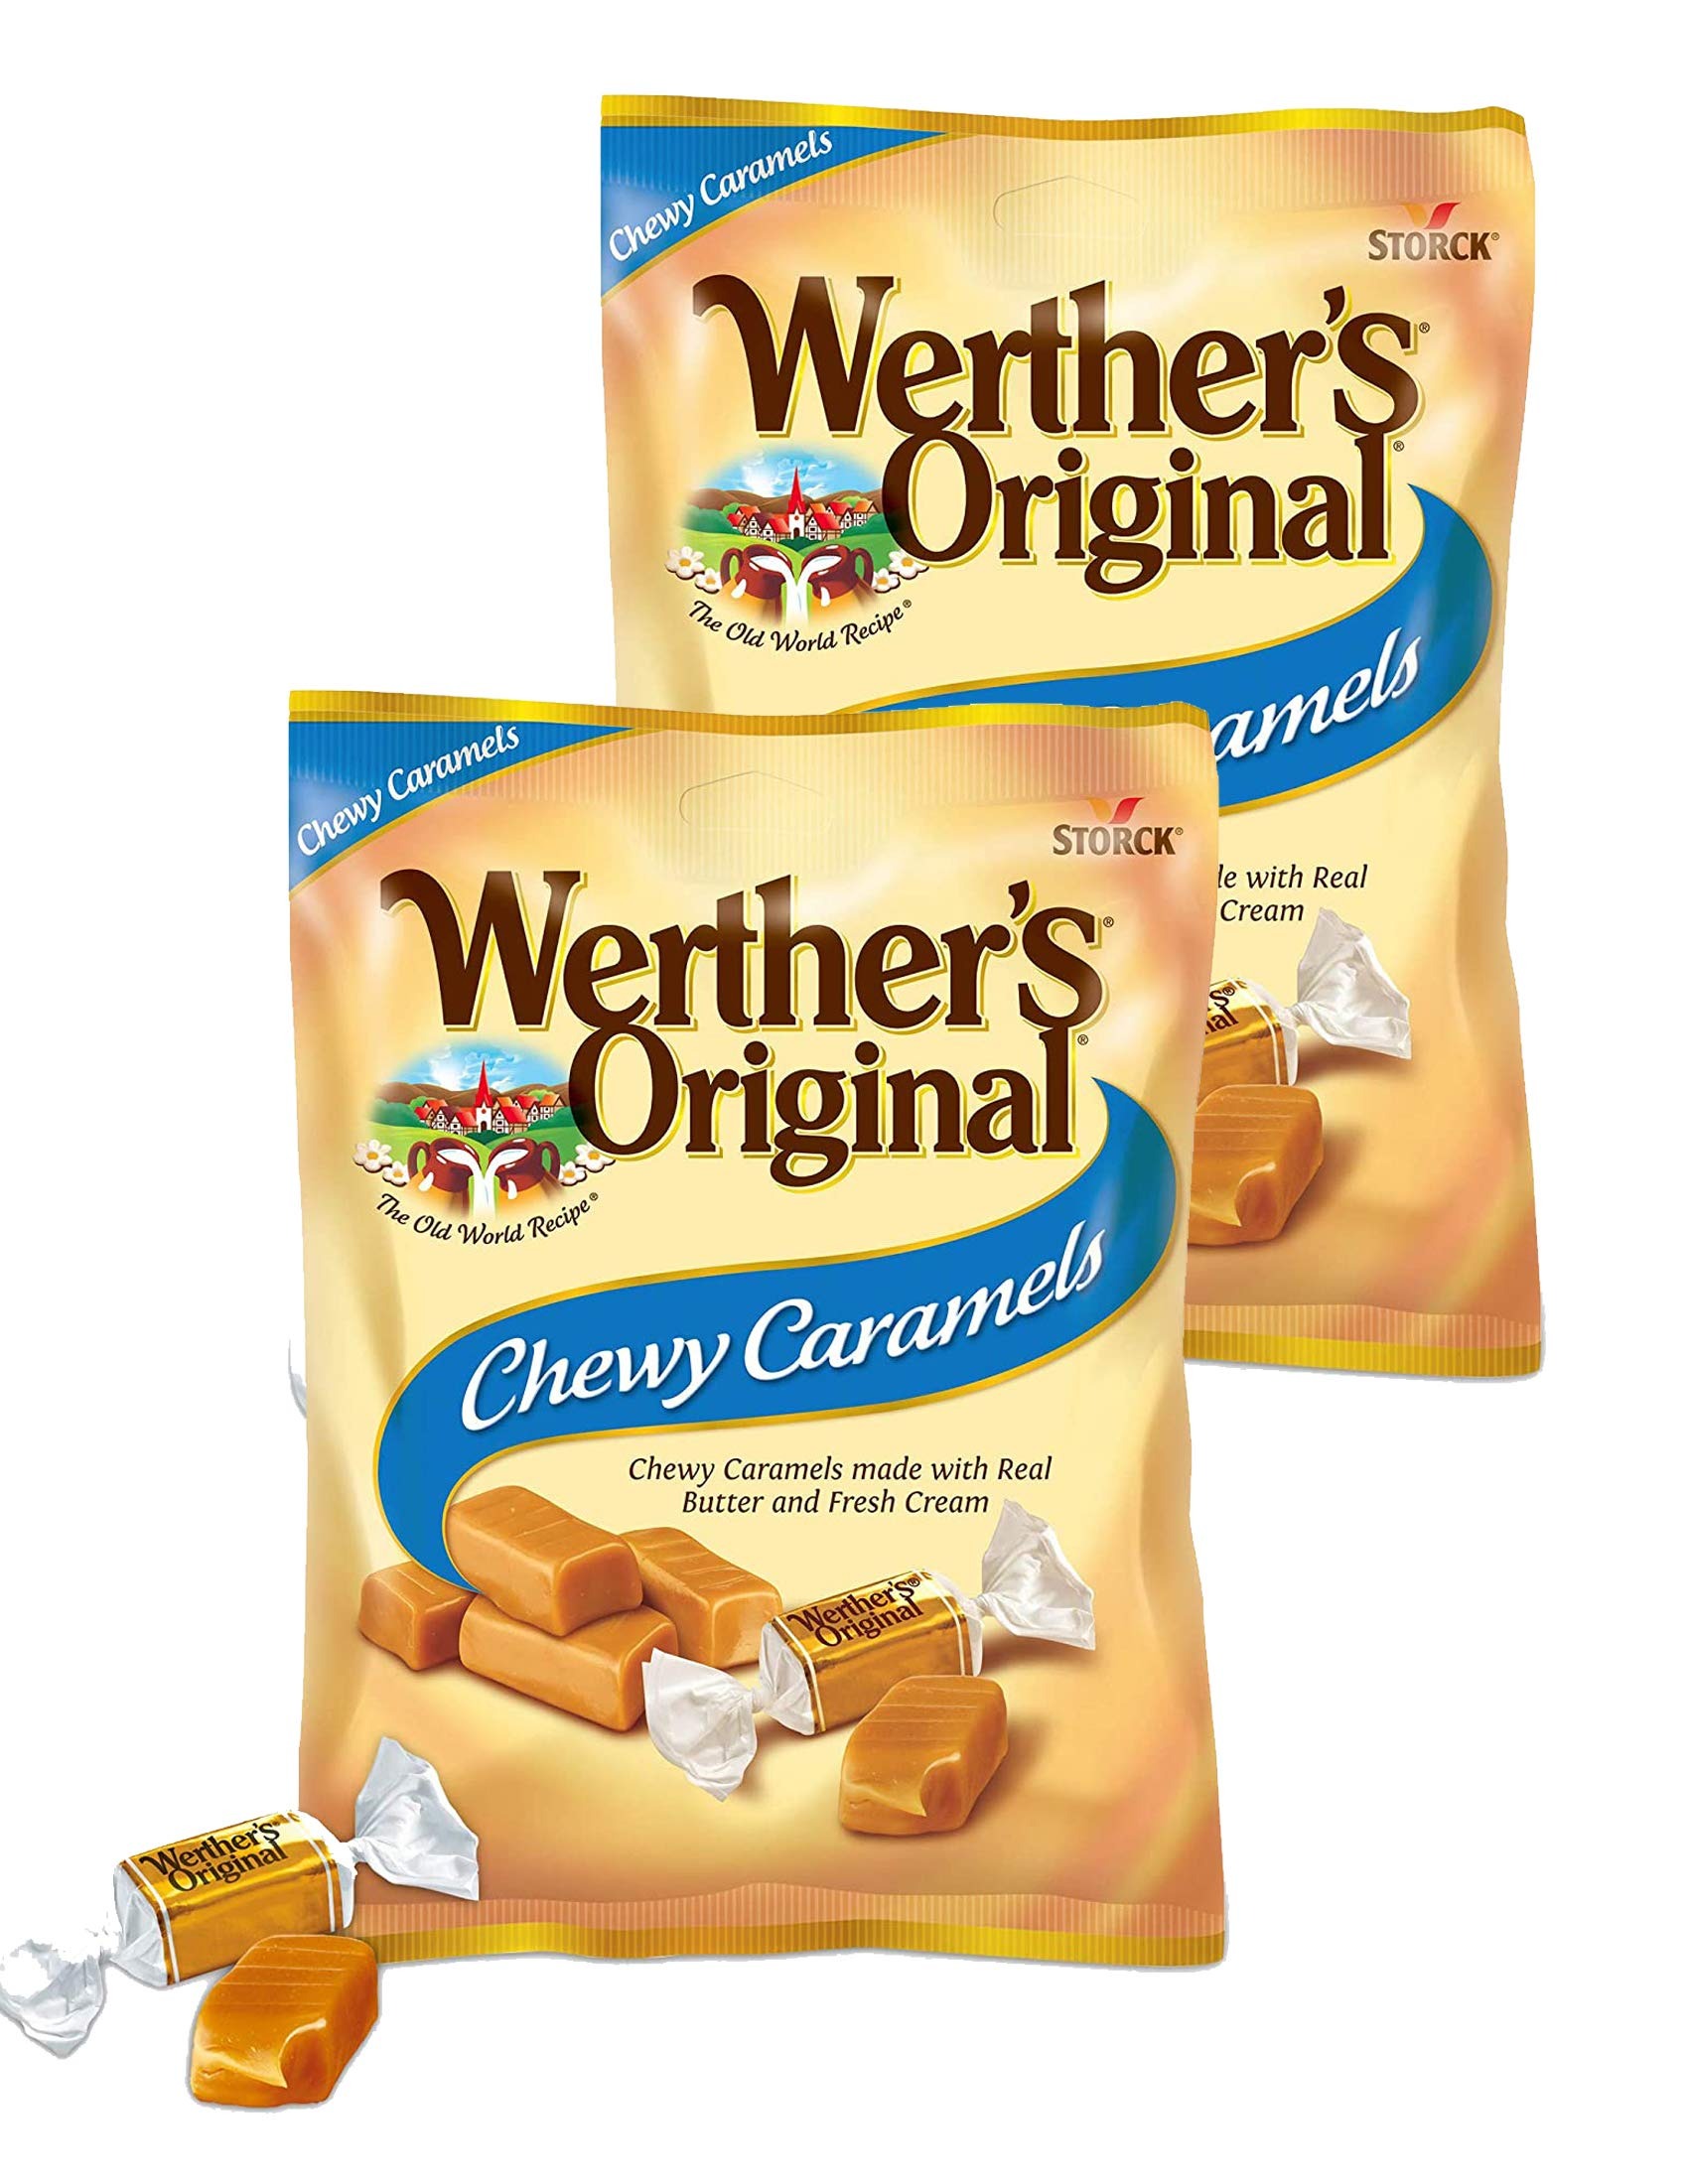
Item Name: Werthers Original Chewy Caramels 2.4 Oz (Pack of 2)
Bullet Point 1: Includes (2) Werther’s Original Chewy Candies 2.40 OZ Bags
Bullet Point 2: Enjoy the smooth texture and classic flavor or our irresistibly chewy caramels
Bullet Point 3: These chewy caramels are incredibly tender and give you intense long-lasting enjoyment.
Bullet Point 4: Convenient bag with individually wrapped pieces for easy sharing
Bullet Point 5: Rich, chewy, and endlessly satisfying
Product Description: Size Chart(Unit:cm/inch) ??Size:S---US:4---Bust:96cm/37.80---Length:66cm/25.98---Shoulder to sleeve:63cm/24.80 ??Size:M---US:6---Bust:100cm/39.37---Length:67cm/26.38---Shoulder to sleeve:64cm/25.20 ??Size:L---US:8---Bust:104cm/40.94---Length:68cm/26.77---Shoulder to sleeve:65cm/25.59 ??Size:XL---US:10---Bust:108cm/42.52---Length:69cm/27.17---Shoulder to sleeve:66cm/25.98 ??Size:XXL---US:12---Bust:112cm/44.09---Length:70cm/27.56---Shoulder to sleeve:67cm/26.38 ??Size:XXXL---US:14---Bust:116cm/45.67---Length:70cm/27.56---Shoulder to sleeve:68cm/26.77
Value: 4.8
Unit: Ounce

Price: 6.34